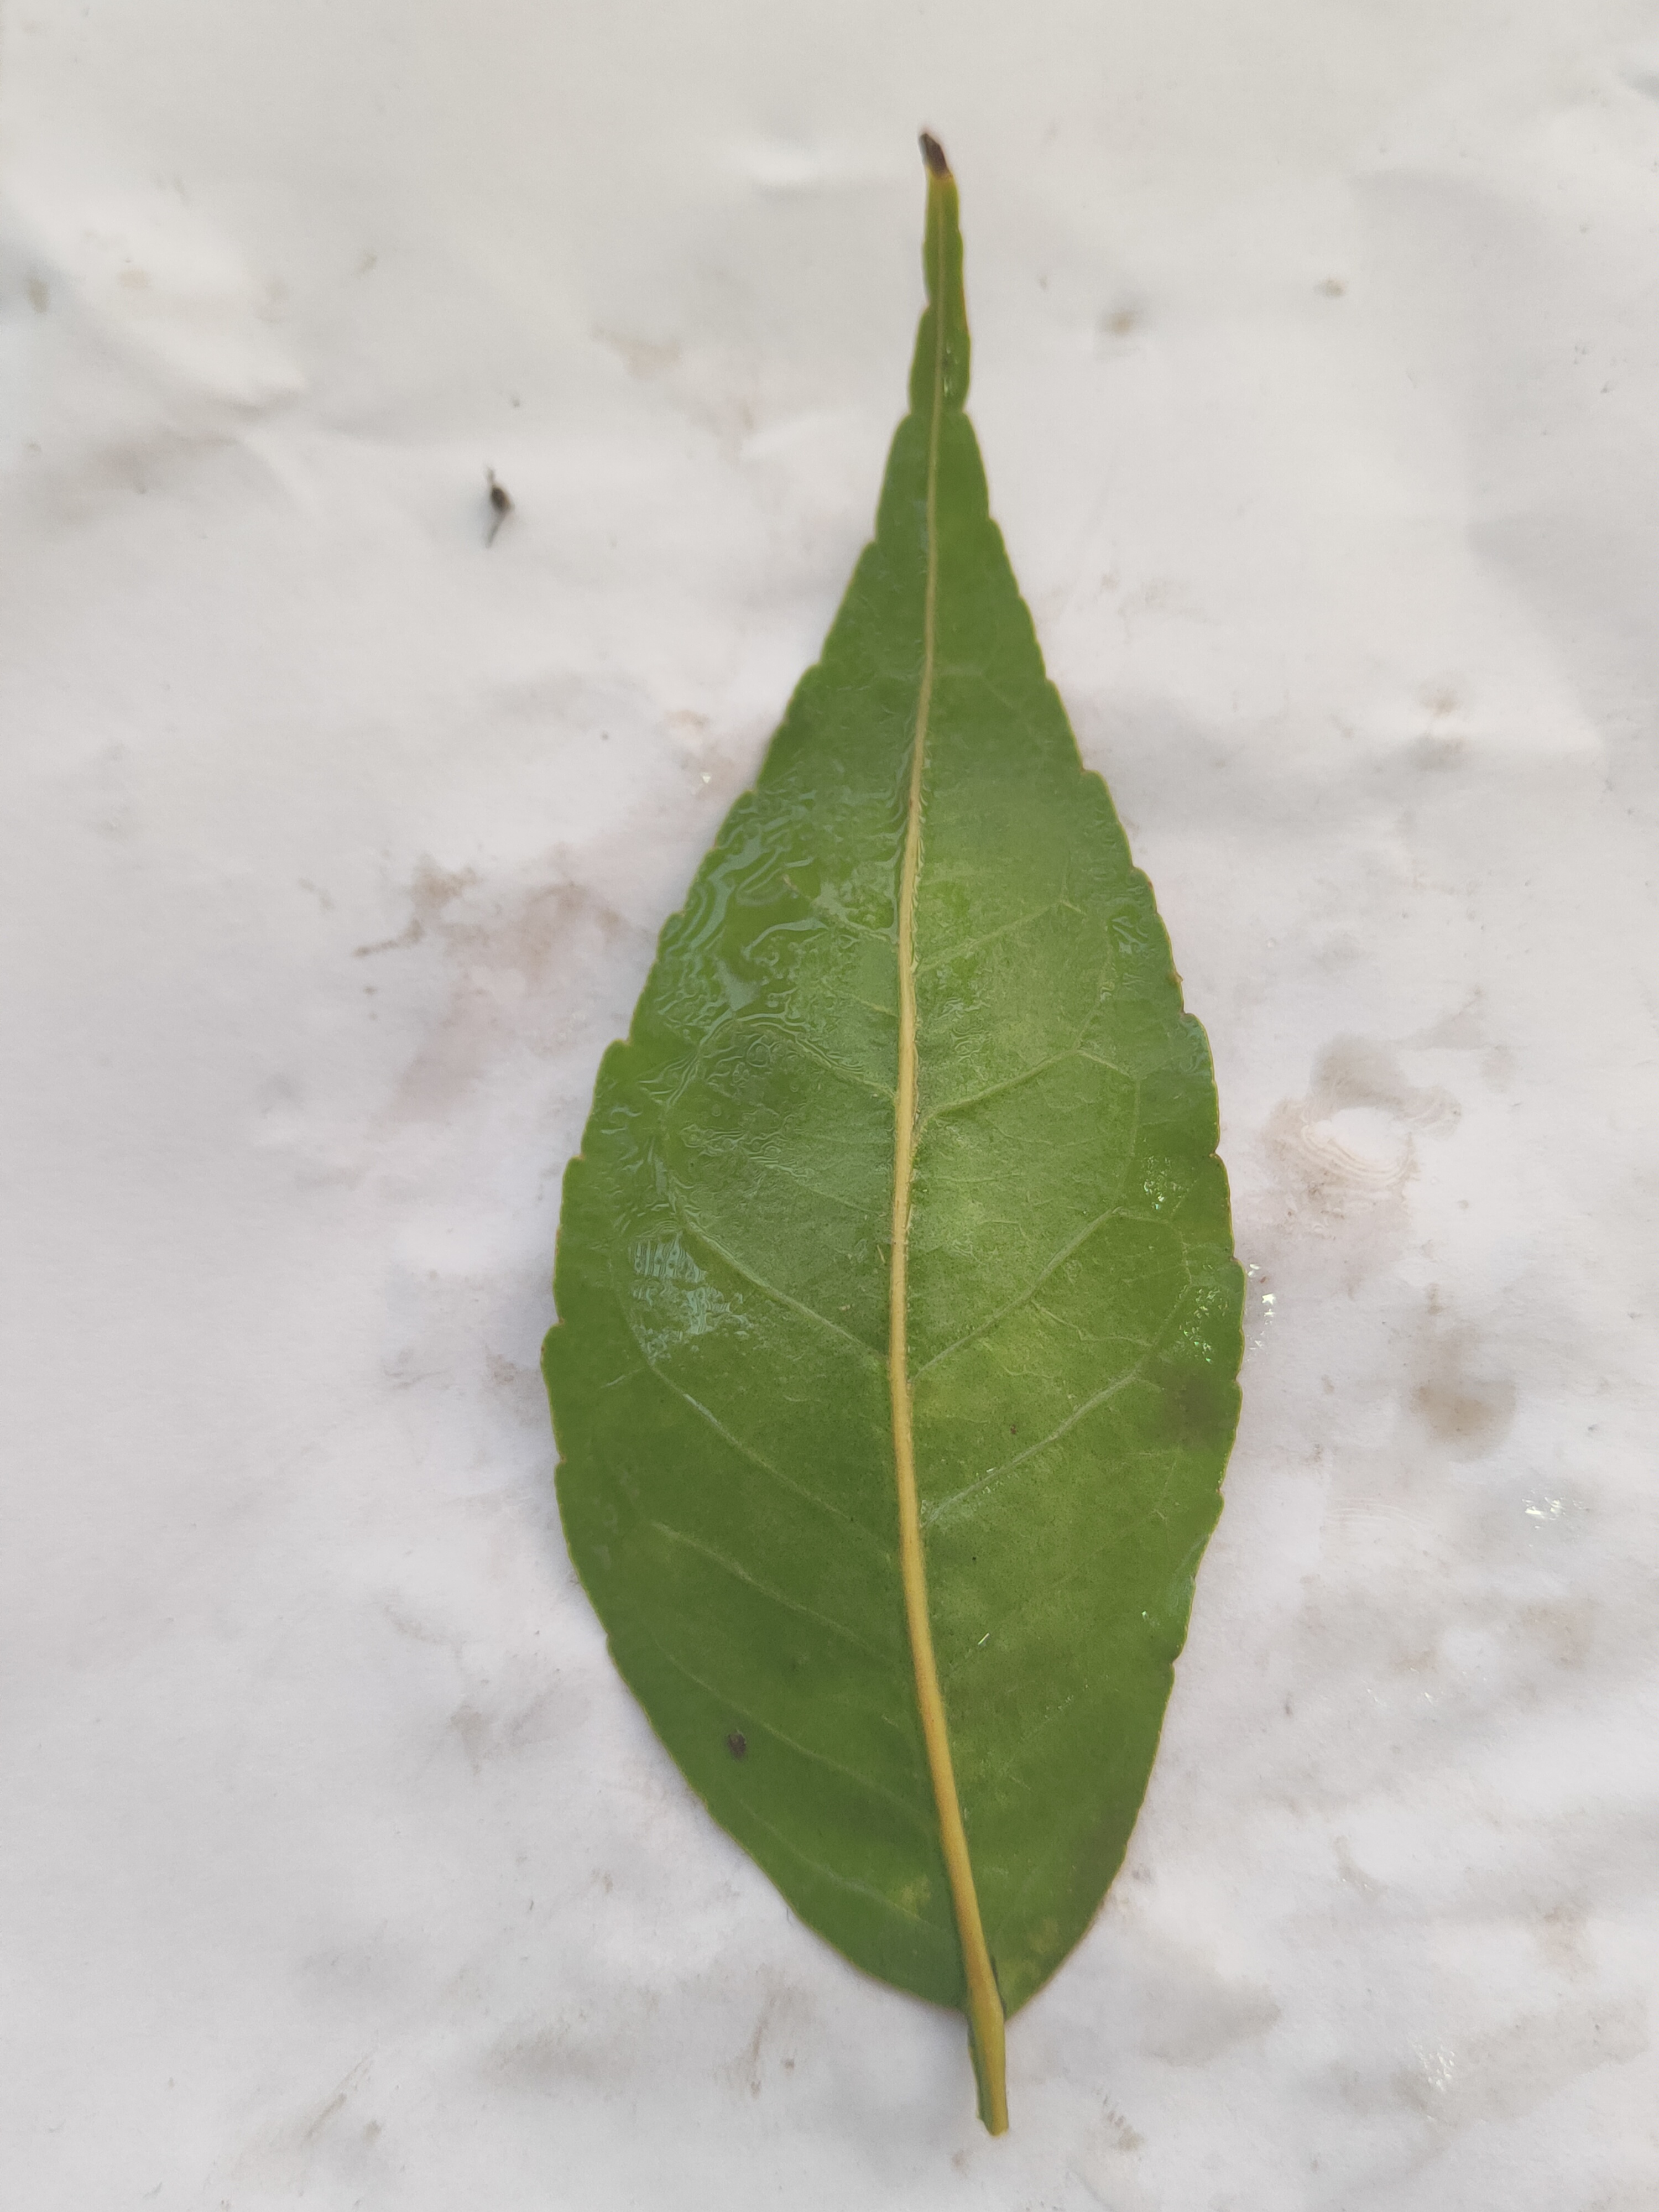
Leaf variety: Aegle marmelos